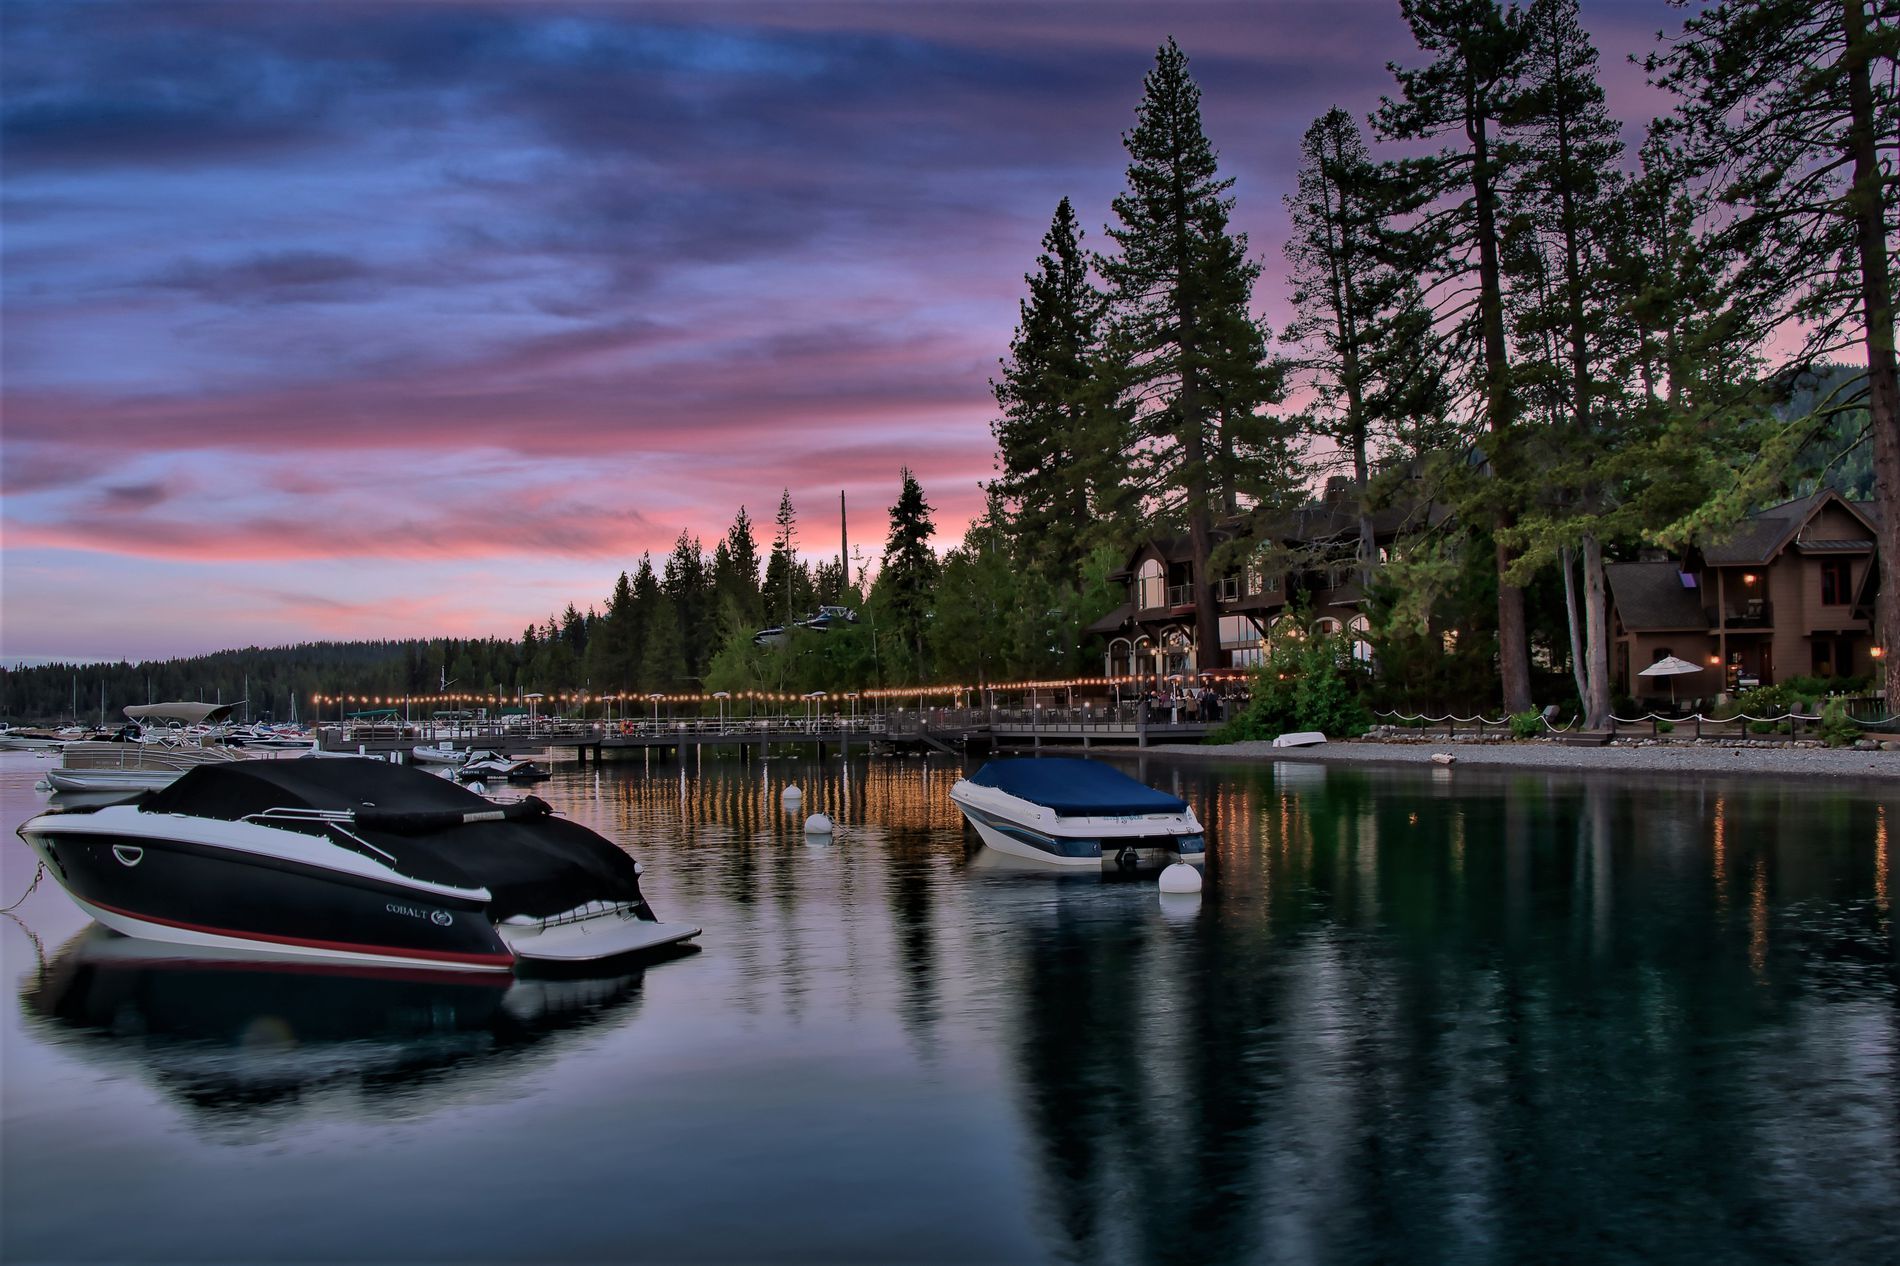
Boats at Marina
There are two boats one of them is blue and the other is black. There are some trees in the background. There is a water. The sky appears to be overcast.
Eye level shot. This image capture a marina scene. A Boats is the central focus. There is a reflections of the trees on the water. The boat's reflections is
Labels: Water, Waterfront, Plant, Tree, Nature, Outdoors, Scenery, Fir, Boat, Transportation, Vehicle, Port, Pier, Harbor, Lake, Conifer, Watercraft, Pine, Architecture, Building, Shelter, Spruce, Yacht, Sea, Marina, Sailboat, Landscape, Trees, sk, Sky, Houses